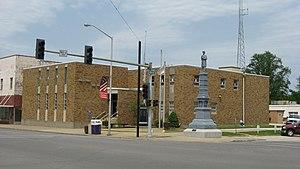
La ville de Mount Carmel est le siège du comté de Wabash, dans l'Illinois, aux États-Unis.